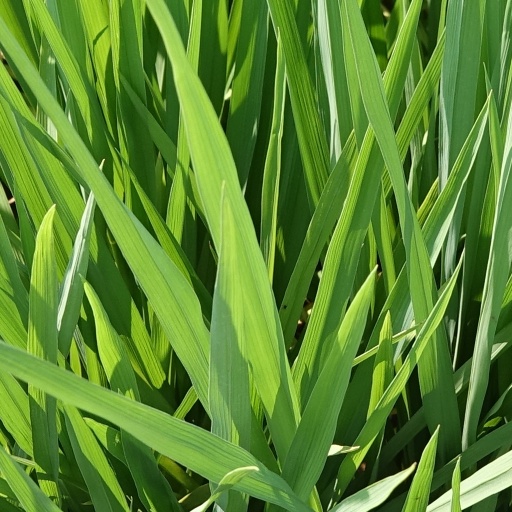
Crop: rice